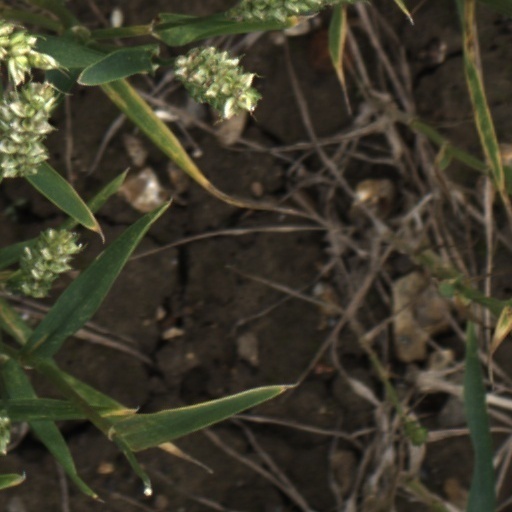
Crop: wheat